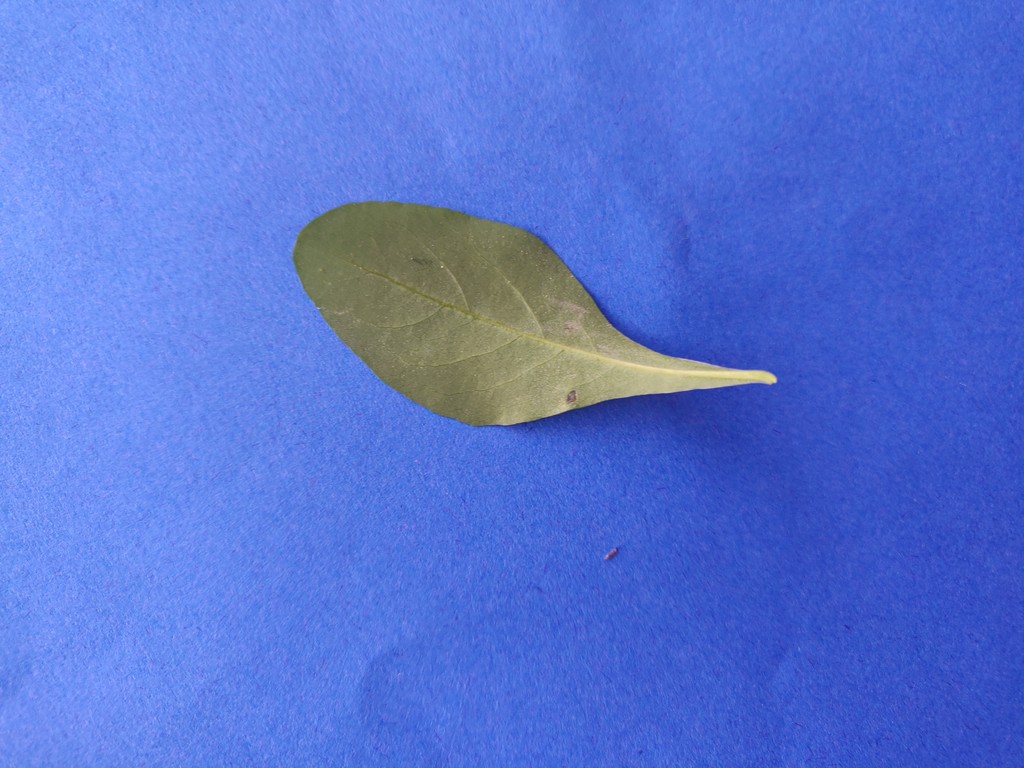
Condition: Healthy
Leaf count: single
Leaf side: back